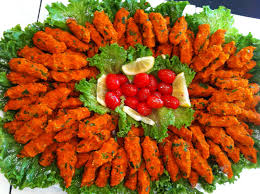
Yemek: cig_kofte